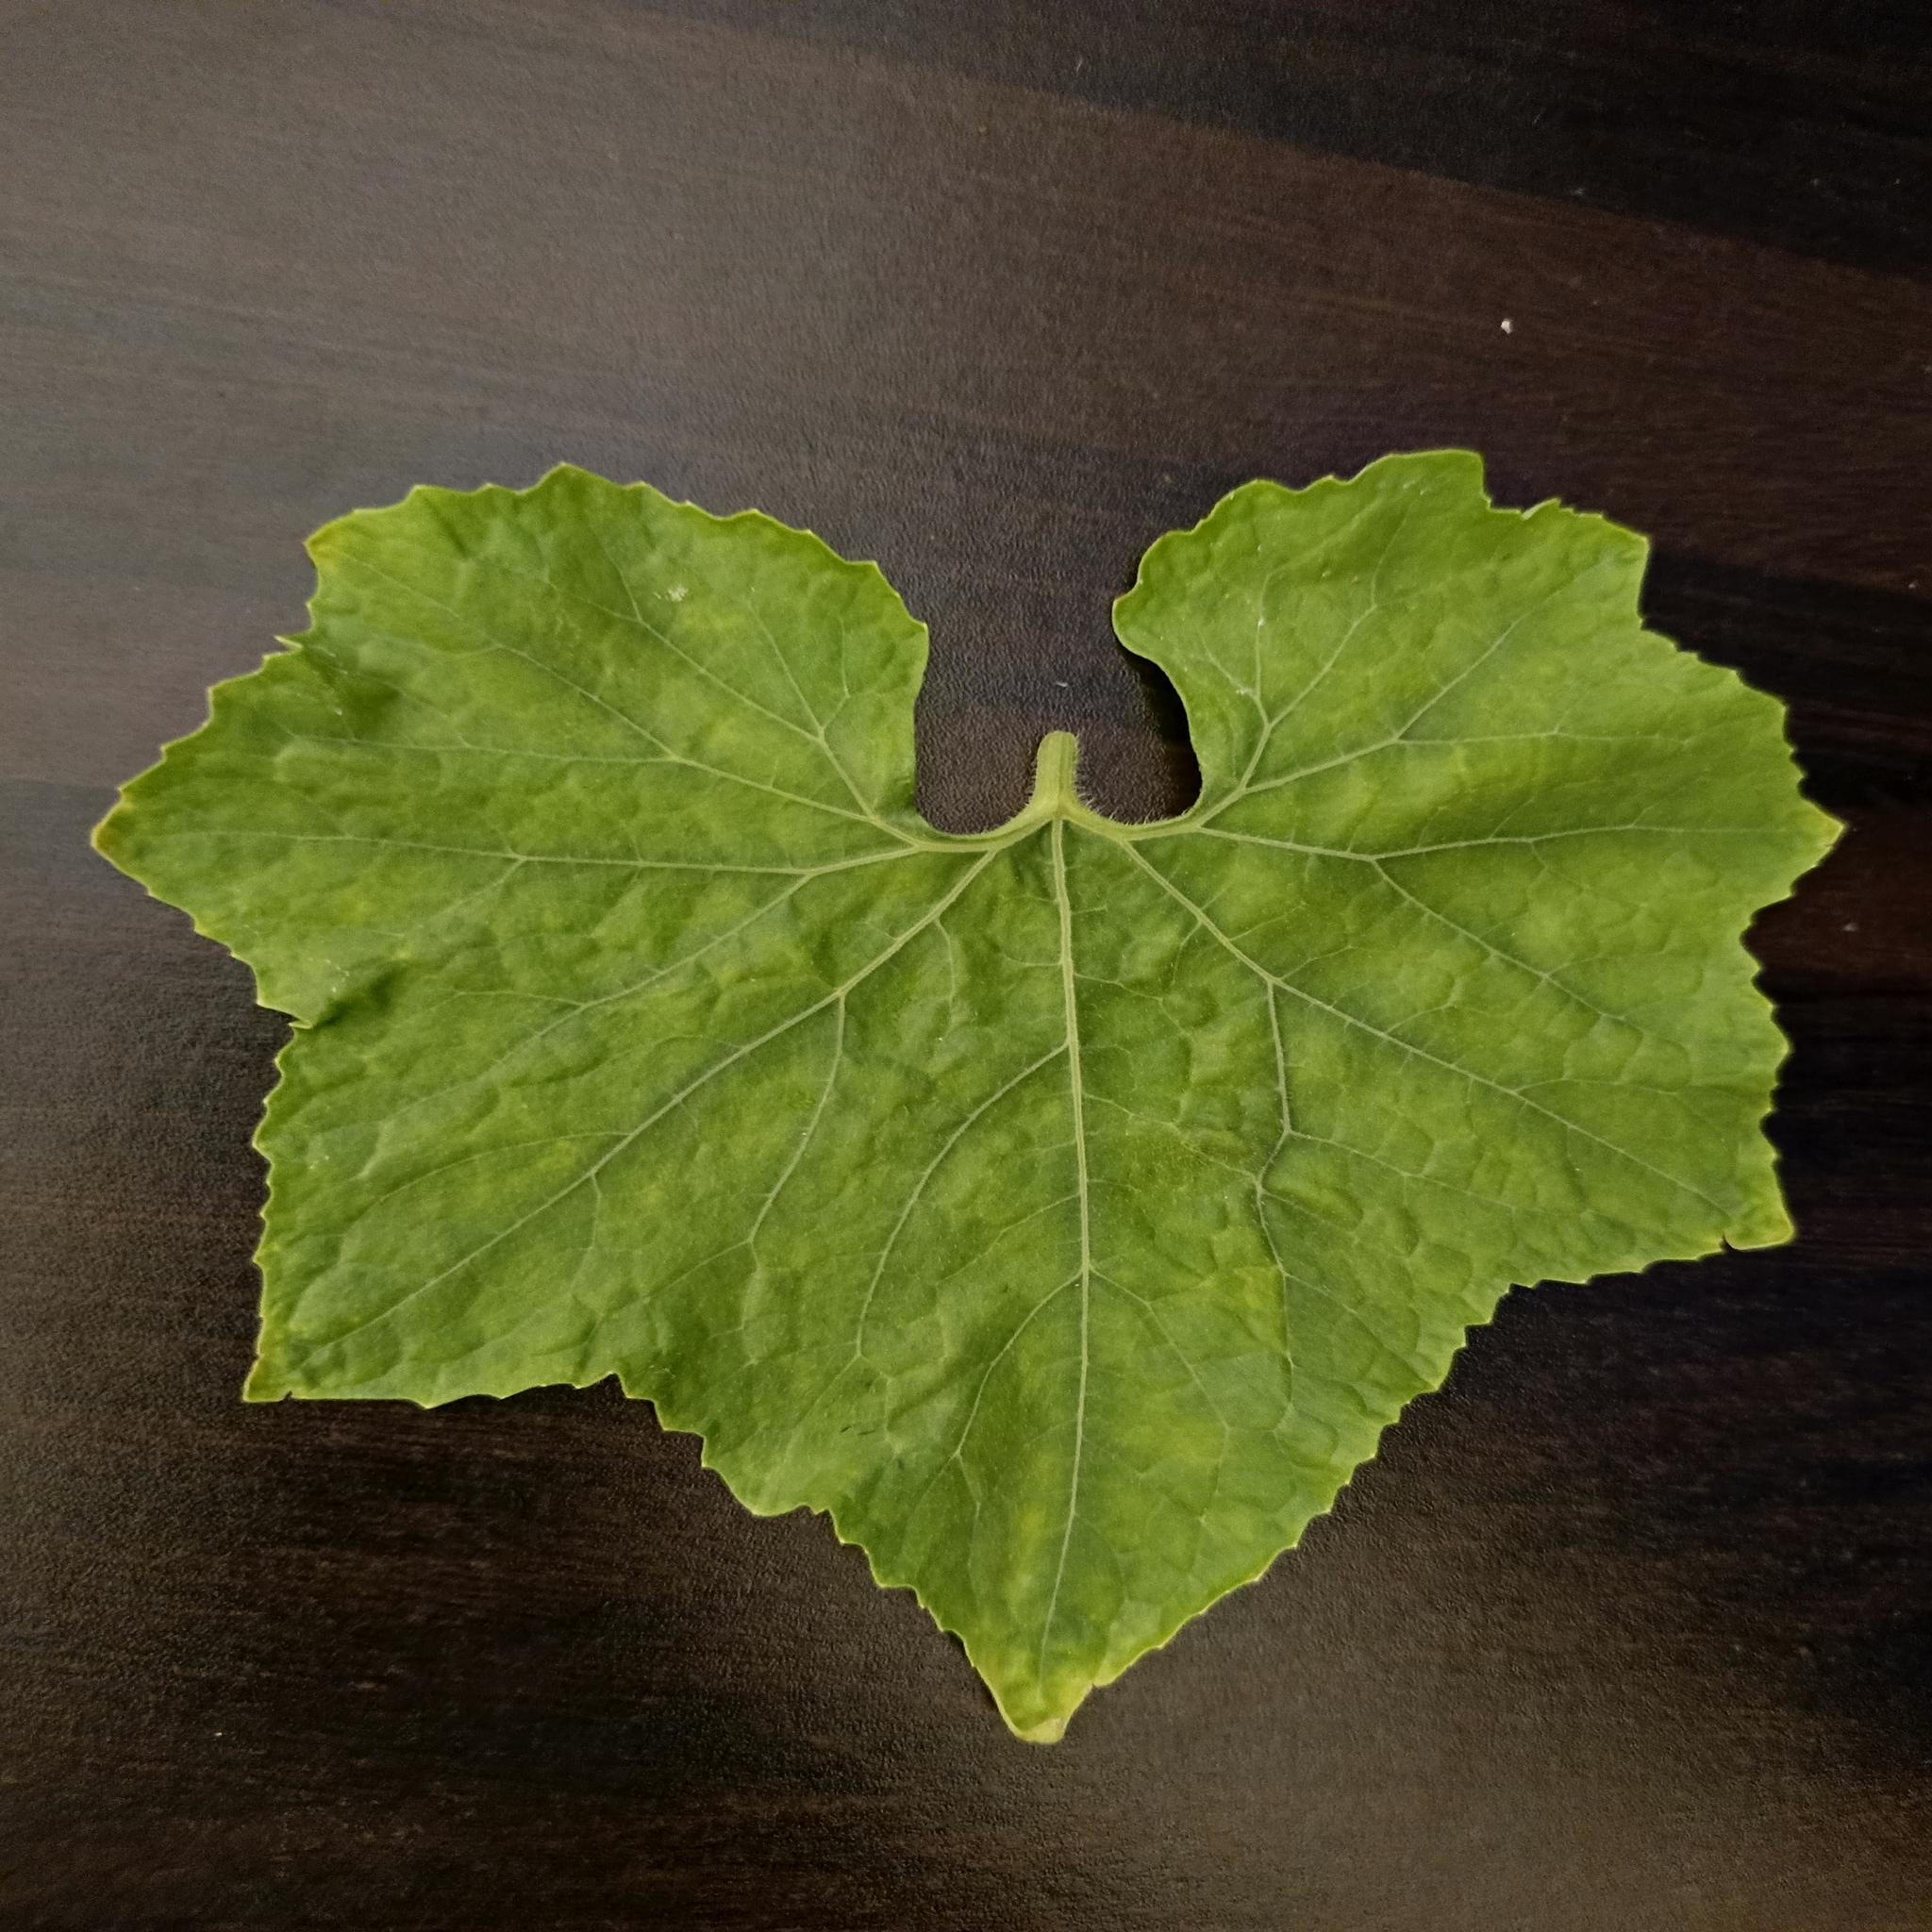
Label: Healthy